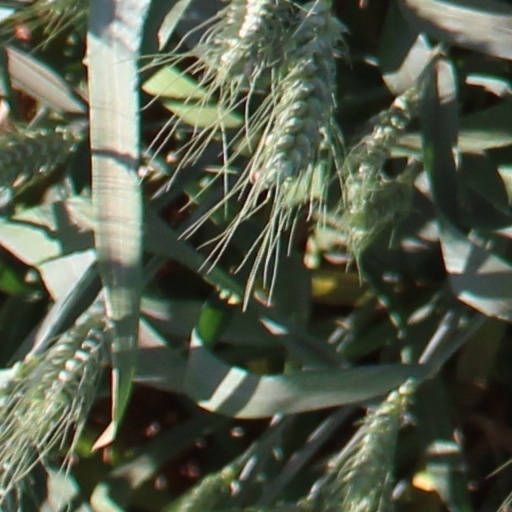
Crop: wheat